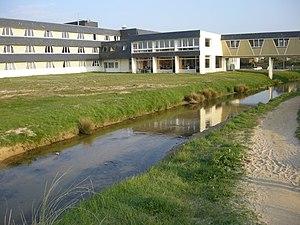
Siouville-Hague est une commune française, située dans le département de la Manche en région Normandie, peuplée de 1 033 habitants.